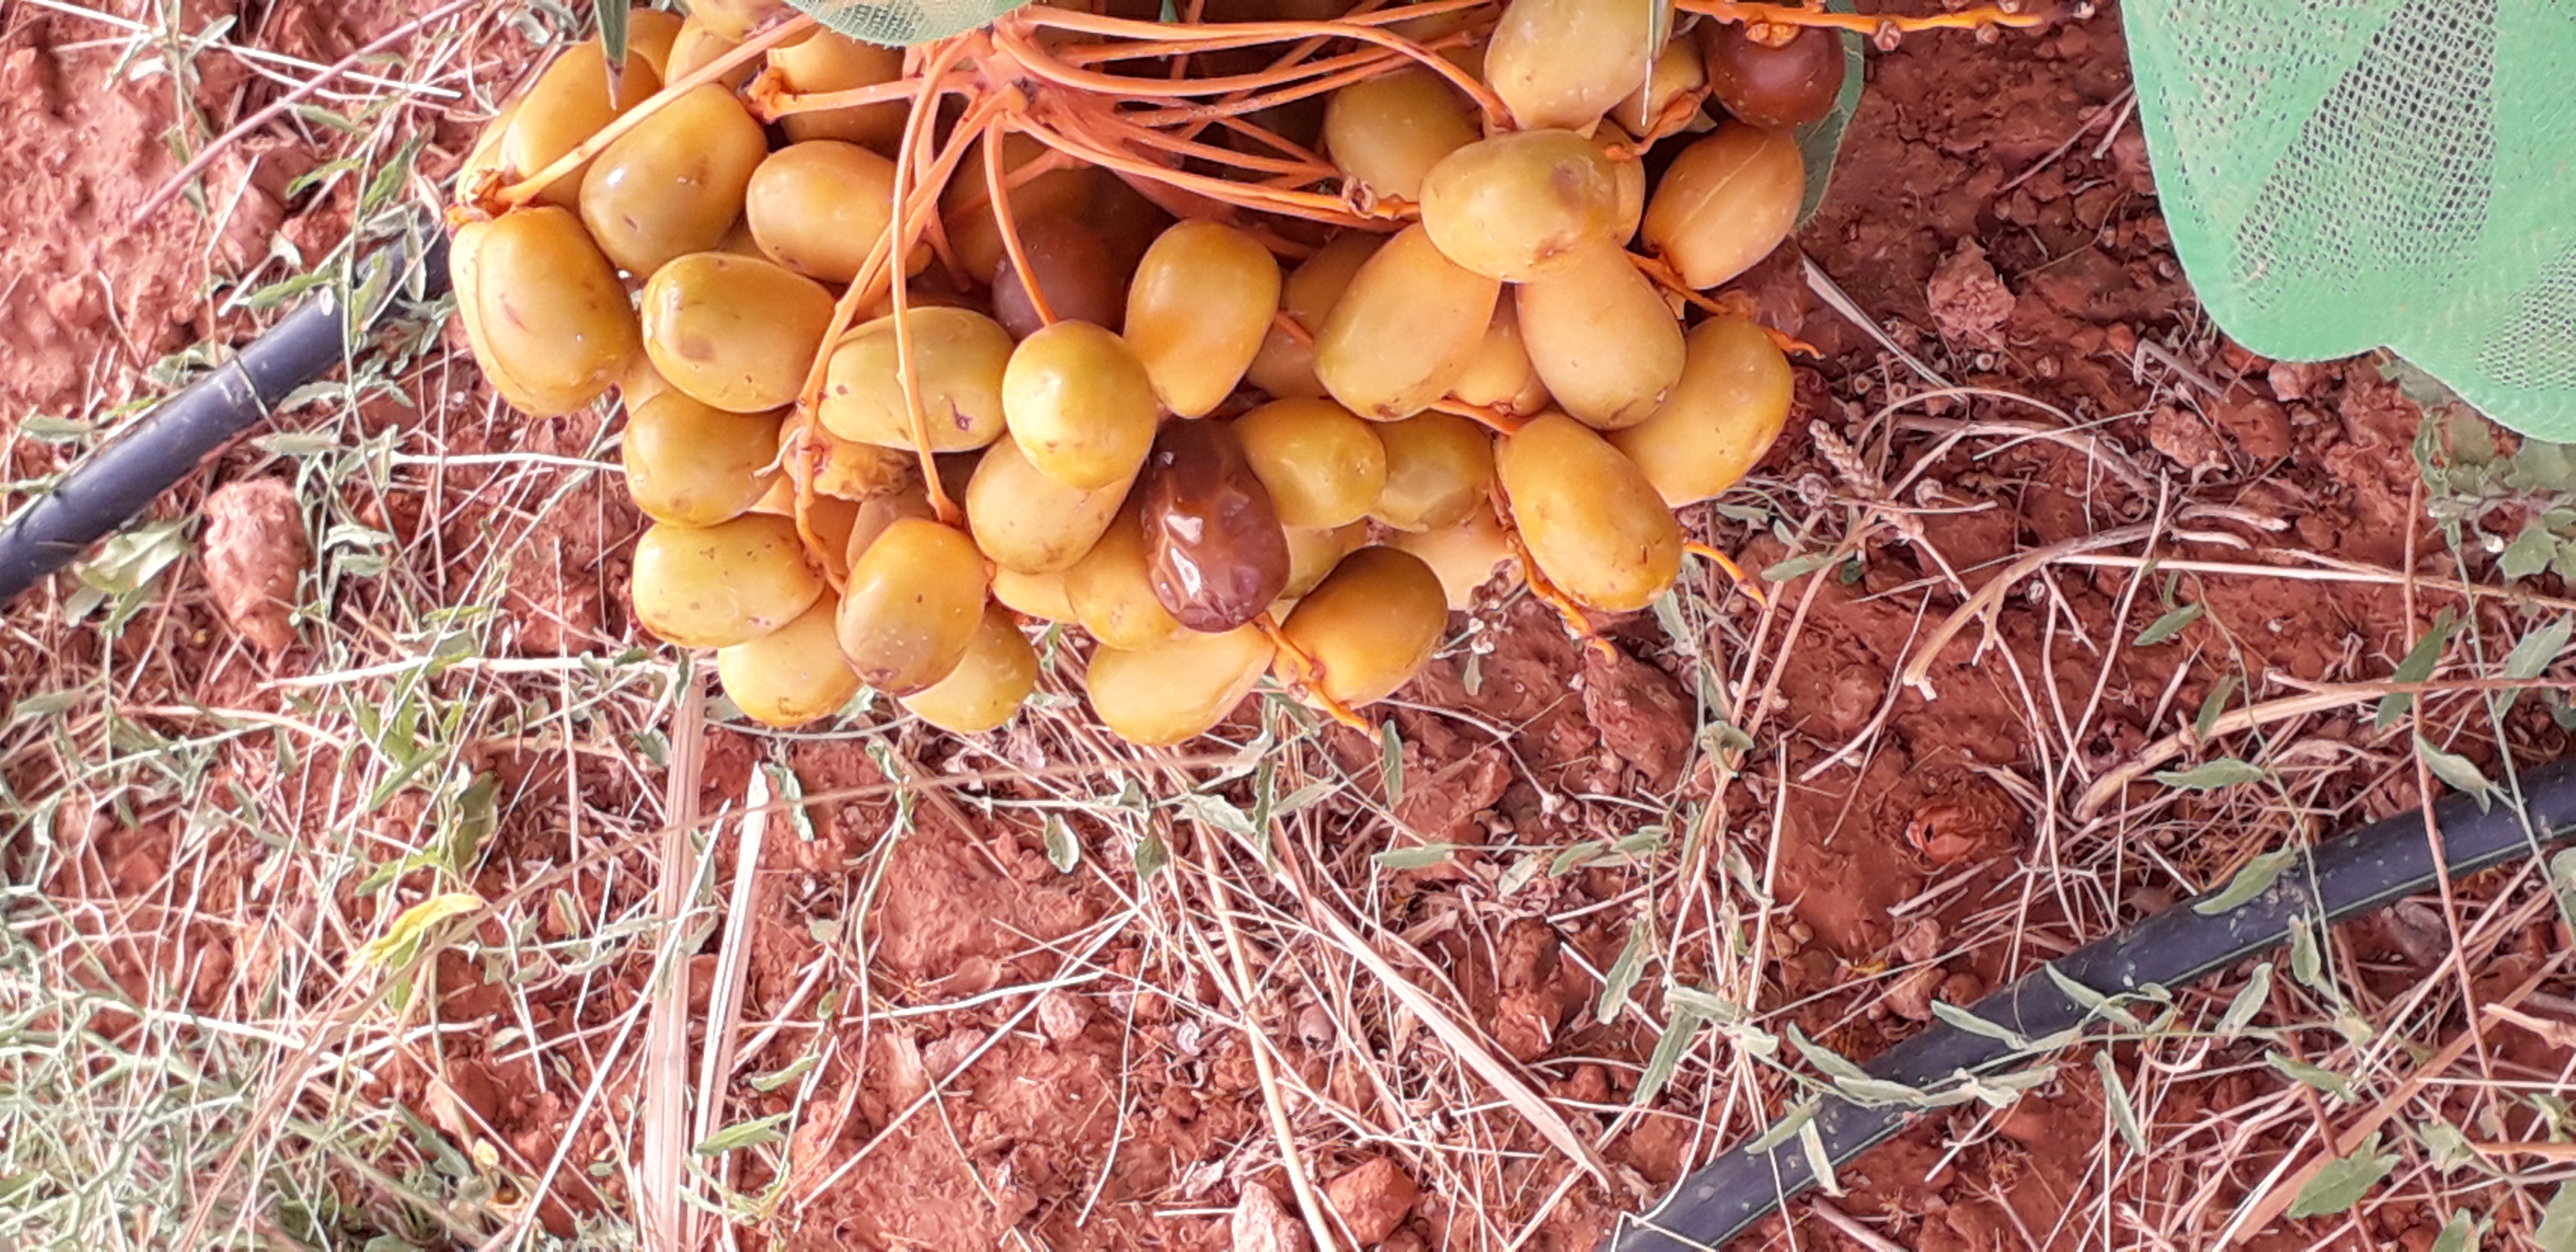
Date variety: Boufagous